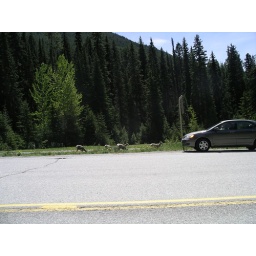
mountain goats along side the road in banff, canada